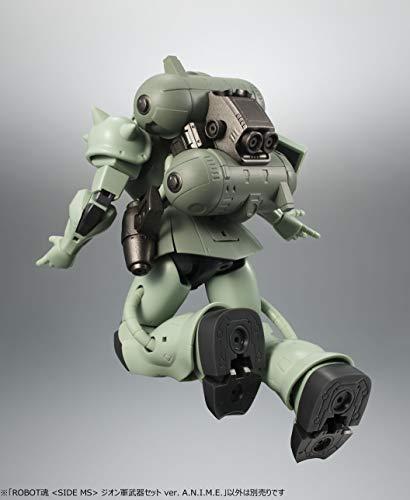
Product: TAMASHII NATIONS Bandai Robot Spirits Zeon Weapons Set Ver. A.N.I.M.E. Mobile Suit Gundam
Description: This set of weapons for Zeon mobile suits expands the play possibilities for your a.N.I.M.E.
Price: $30.95
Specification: ProductDimensions:1x1x1inches|ItemWeight:4.6ounces|ShippingWeight:4.6ounces(Viewshippingratesandpolicies)|ASIN:B07K1T1DNS|Itemmodelnumber:-|Manufacturerrecommendedage:13yearsandup